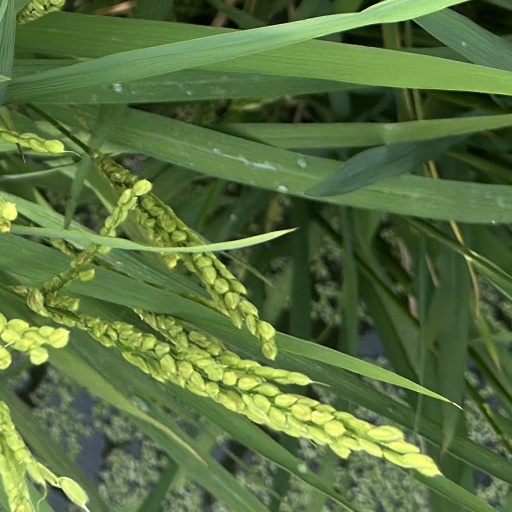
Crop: rice